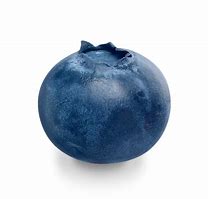
Label: blueberry